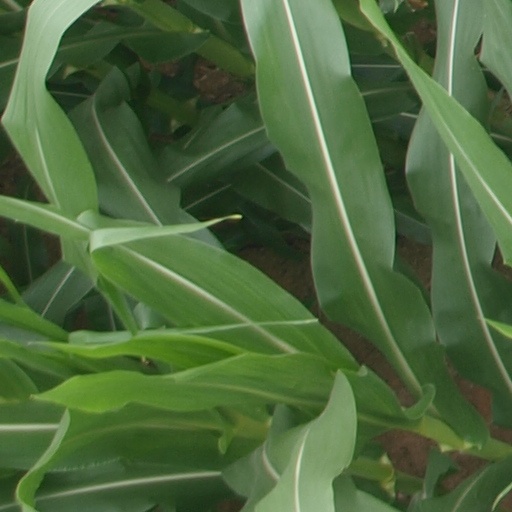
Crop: maize; corn